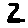
Label: 2